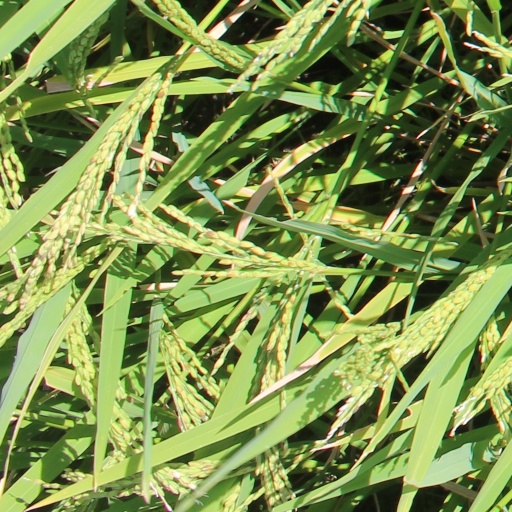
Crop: rice